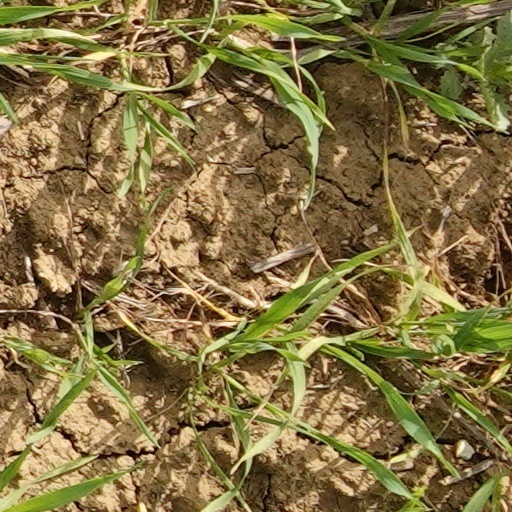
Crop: wheat